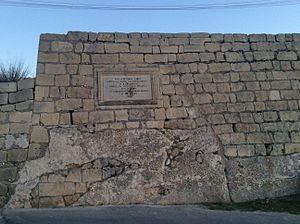
Les lignes de Victoria, à l'origine connues sous le nom de front nord-ouest et parfois officieusement appelées Grande Muraille de Malte sont un grand ensemble de fortifications flanquées de tours défensives et de forts, qui s'étend sur 12 kilomètres dans toute la largeur de l'île de Malte, en séparant le nord de l'île du sud plus peuplé.